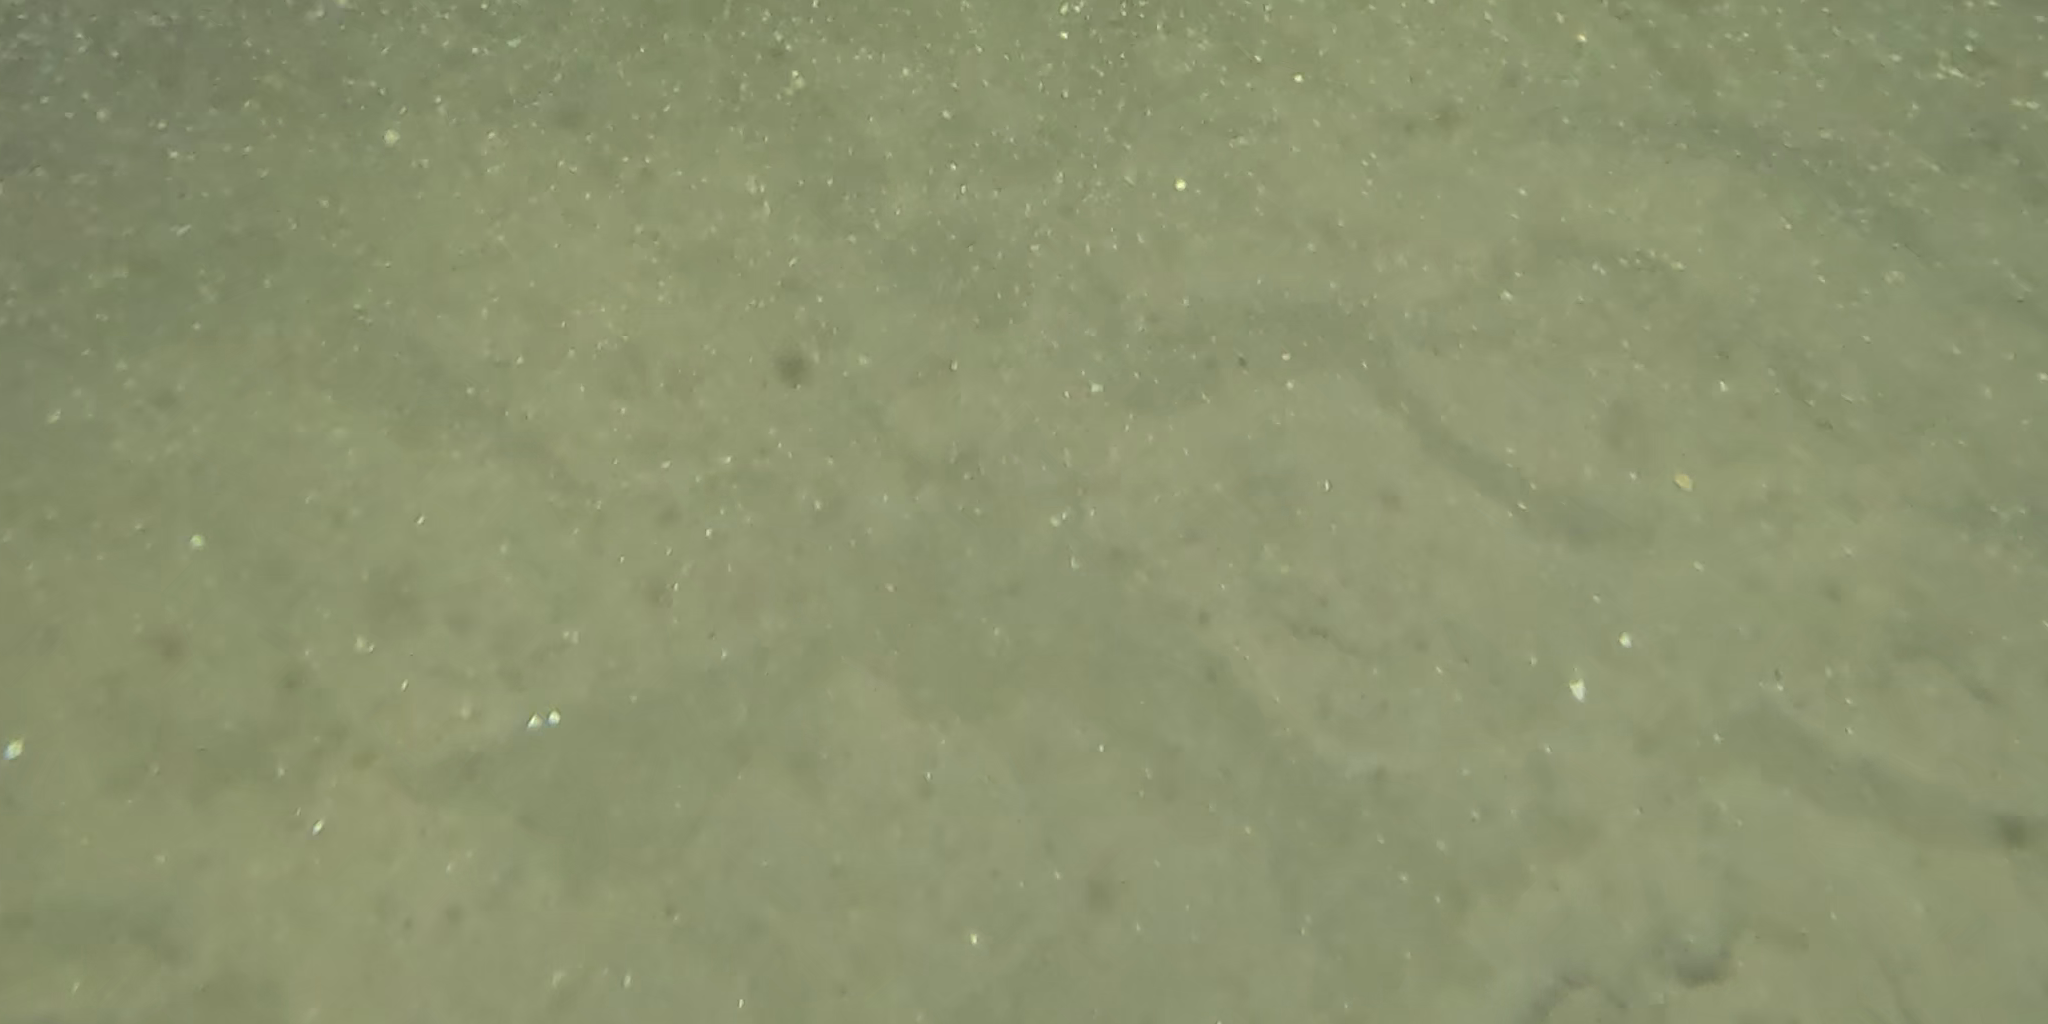
Seabed habitat: sand